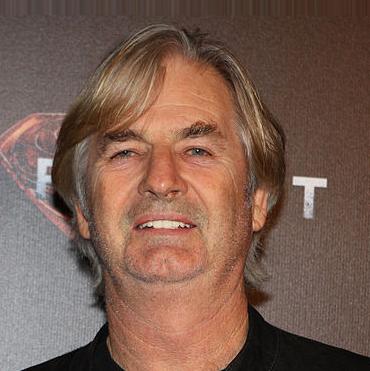
Age: 61